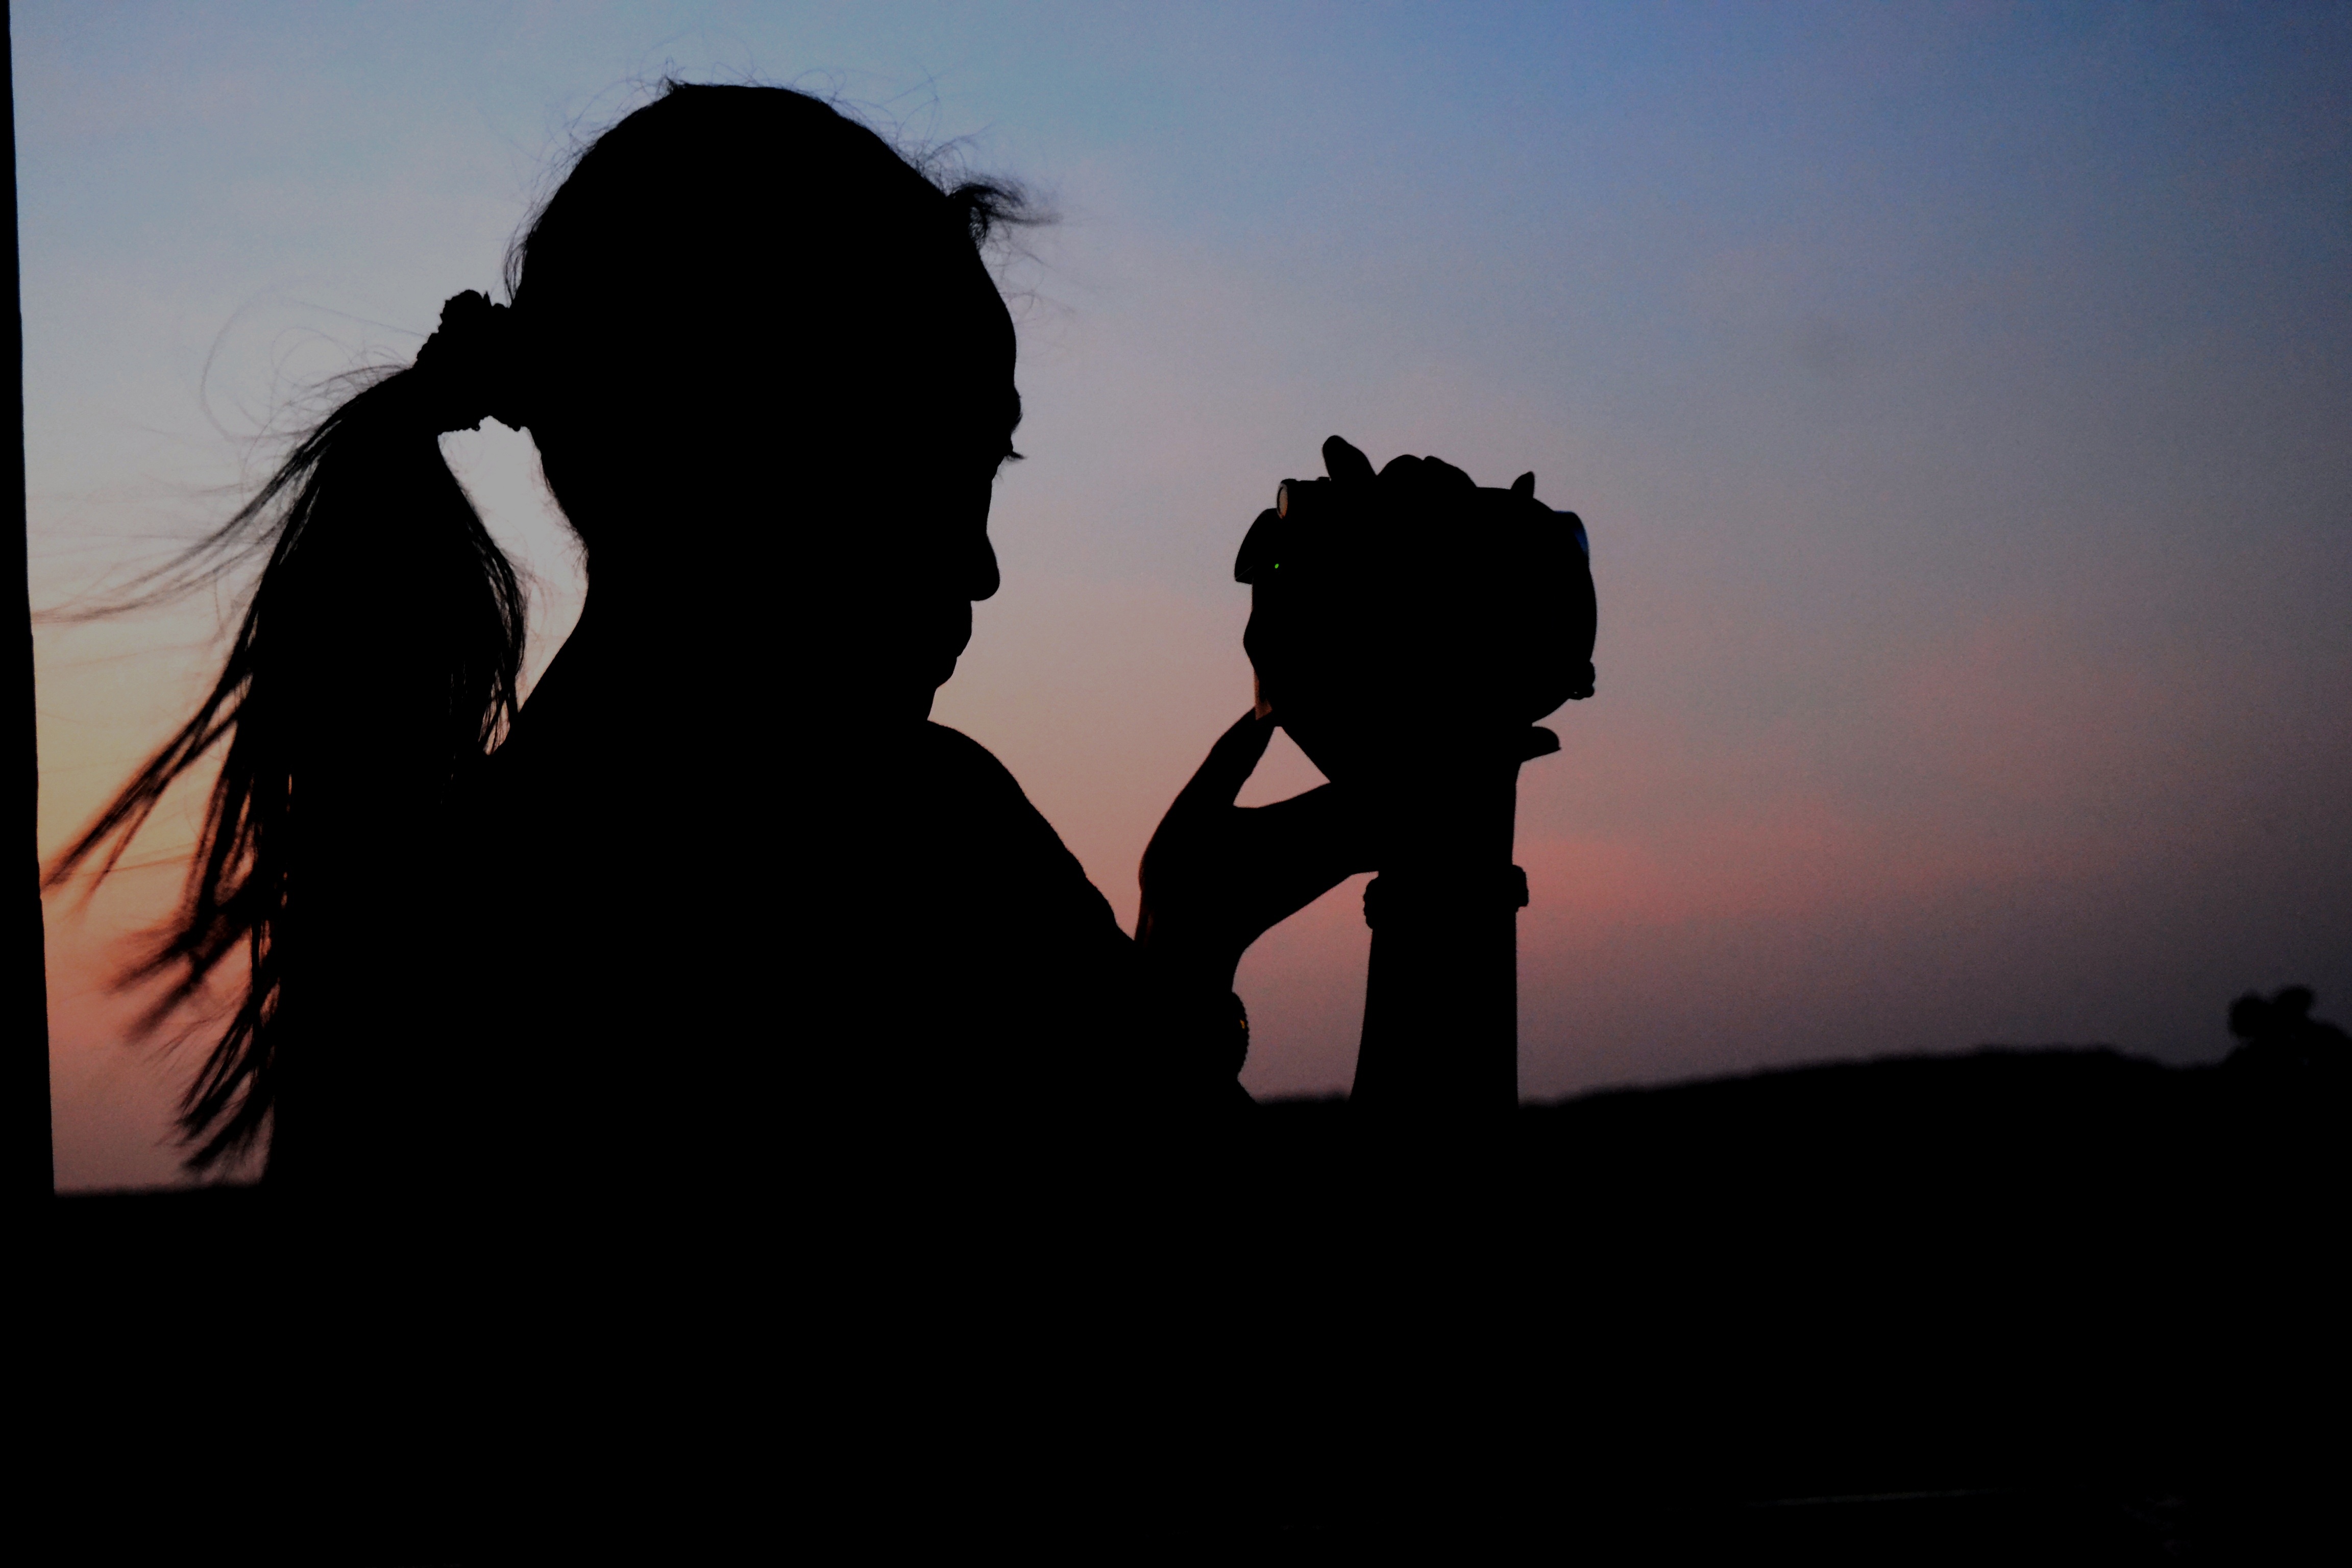
hand, outdoor, silhouette, hair, sunset, camera, photographer, female, love, romance, backlighting, emotion, interaction